1998 FIFA World Cup final

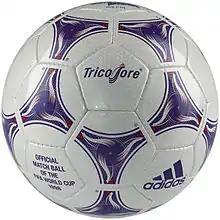
View of the match ball

The 1998 FIFA World Cup was the 16th edition of the World Cup, FIFA's football competition for men's national teams, held in France between 10 June and 12 July 1998. The finals featured 32 teams for the first time, up from 24 in the 1994 World Cup. Both France and Brazil qualified automatically for the tournament – France as hosts and Brazil because they had won the tournament in 1994. The remaining 30 spots were decided through qualifying rounds held between March 1996 and November 1997, organised by the six FIFA confederations and involving 168 teams. In the finals, the teams were divided into eight groups of four with each team playing each other once in a round-robin format. The two top teams from each group advanced to a knock-out stage. The game was played at the Stade de France, in the northern Paris suburb of Saint-Denis, an 80,000-capacity stadium which was purpose-built for the 1998 FIFA World Cup because there were no previously existing venues large enough to accommodate the final.